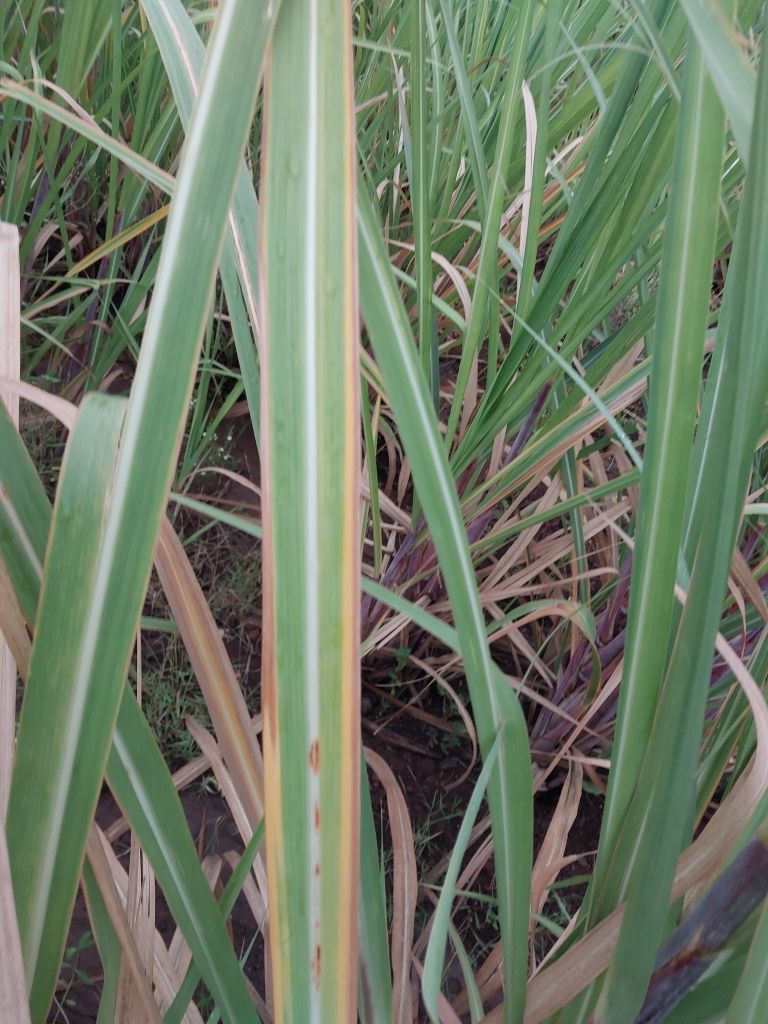
Label: Brown Spot